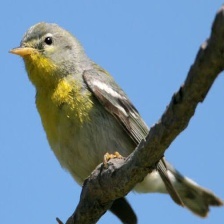
Species: NORTHERN PARULA
Scientific name: SETOPHAGA AMERICANA